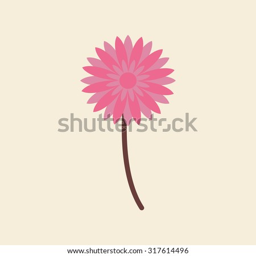
isolated object on a white background for valentine 's day .